Minami-Ōita Station

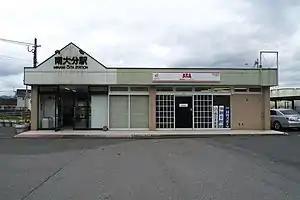
Minami-Ōita Station in 2016

is a passenger railway station located in Ōita City, Ōita Prefecture, Japan. It is operated by JR Kyushu.